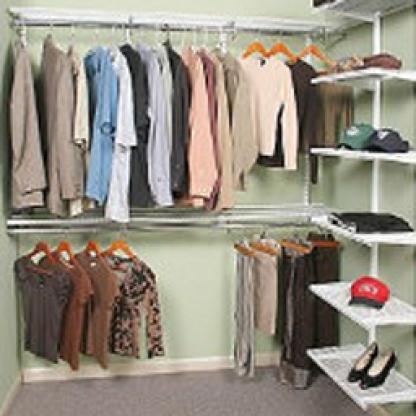
Scene: Indoor